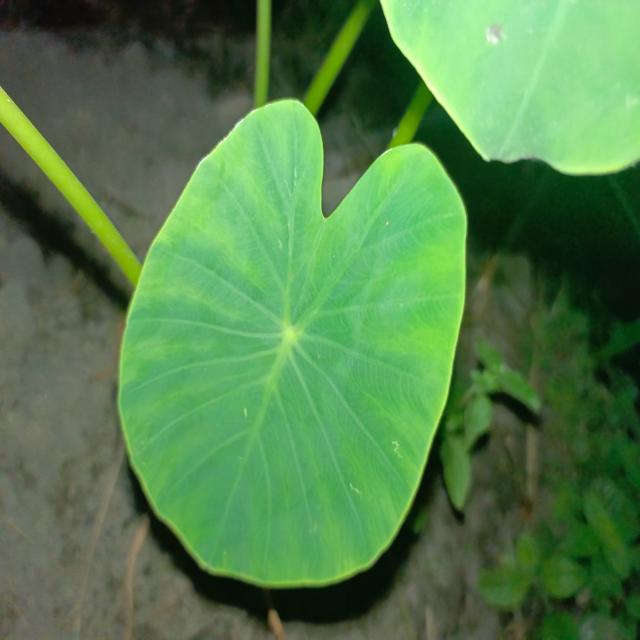
Label: Healthy